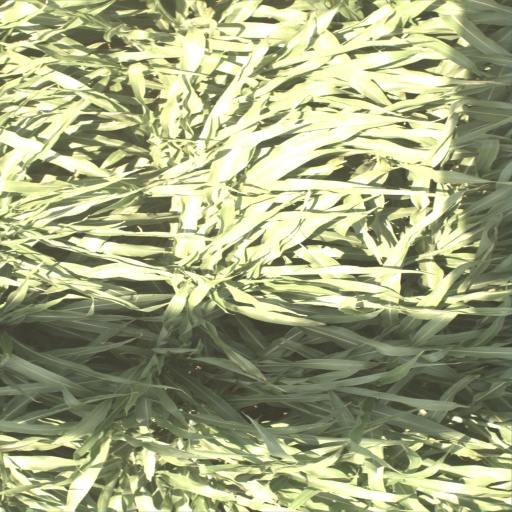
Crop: sorghum